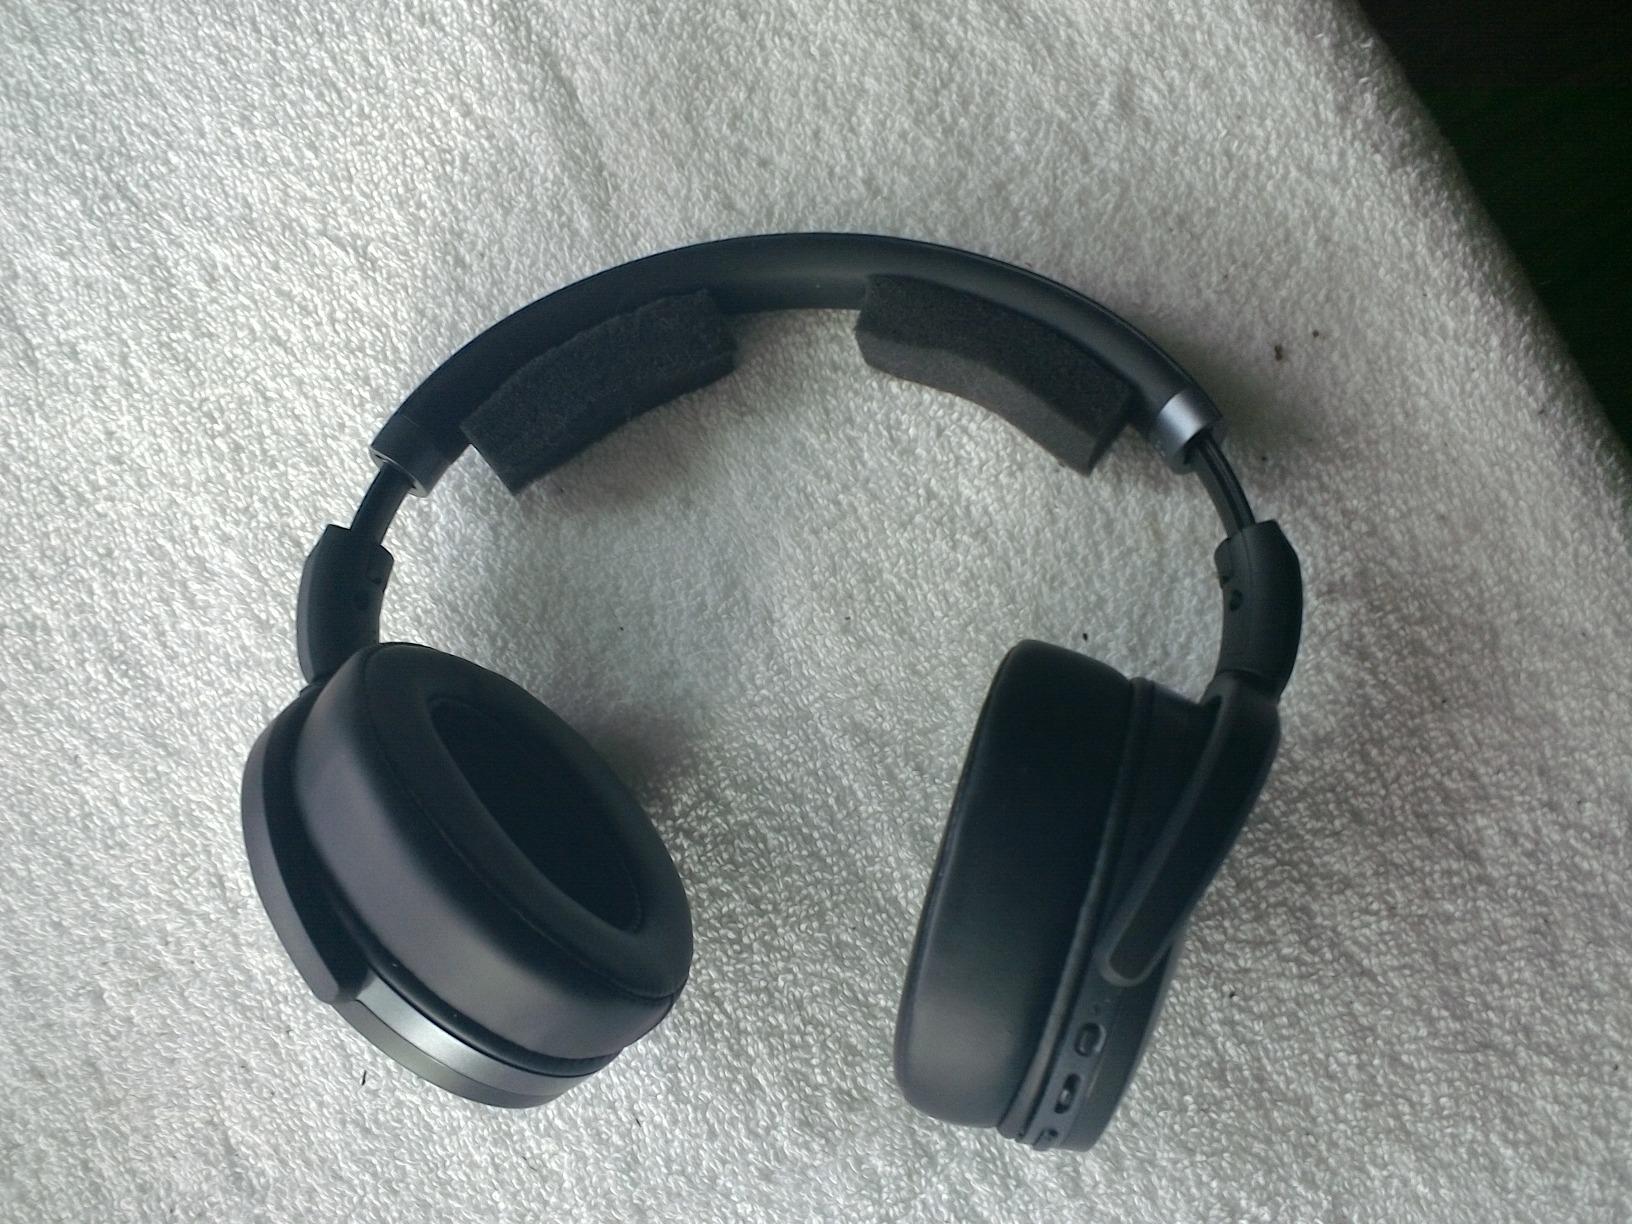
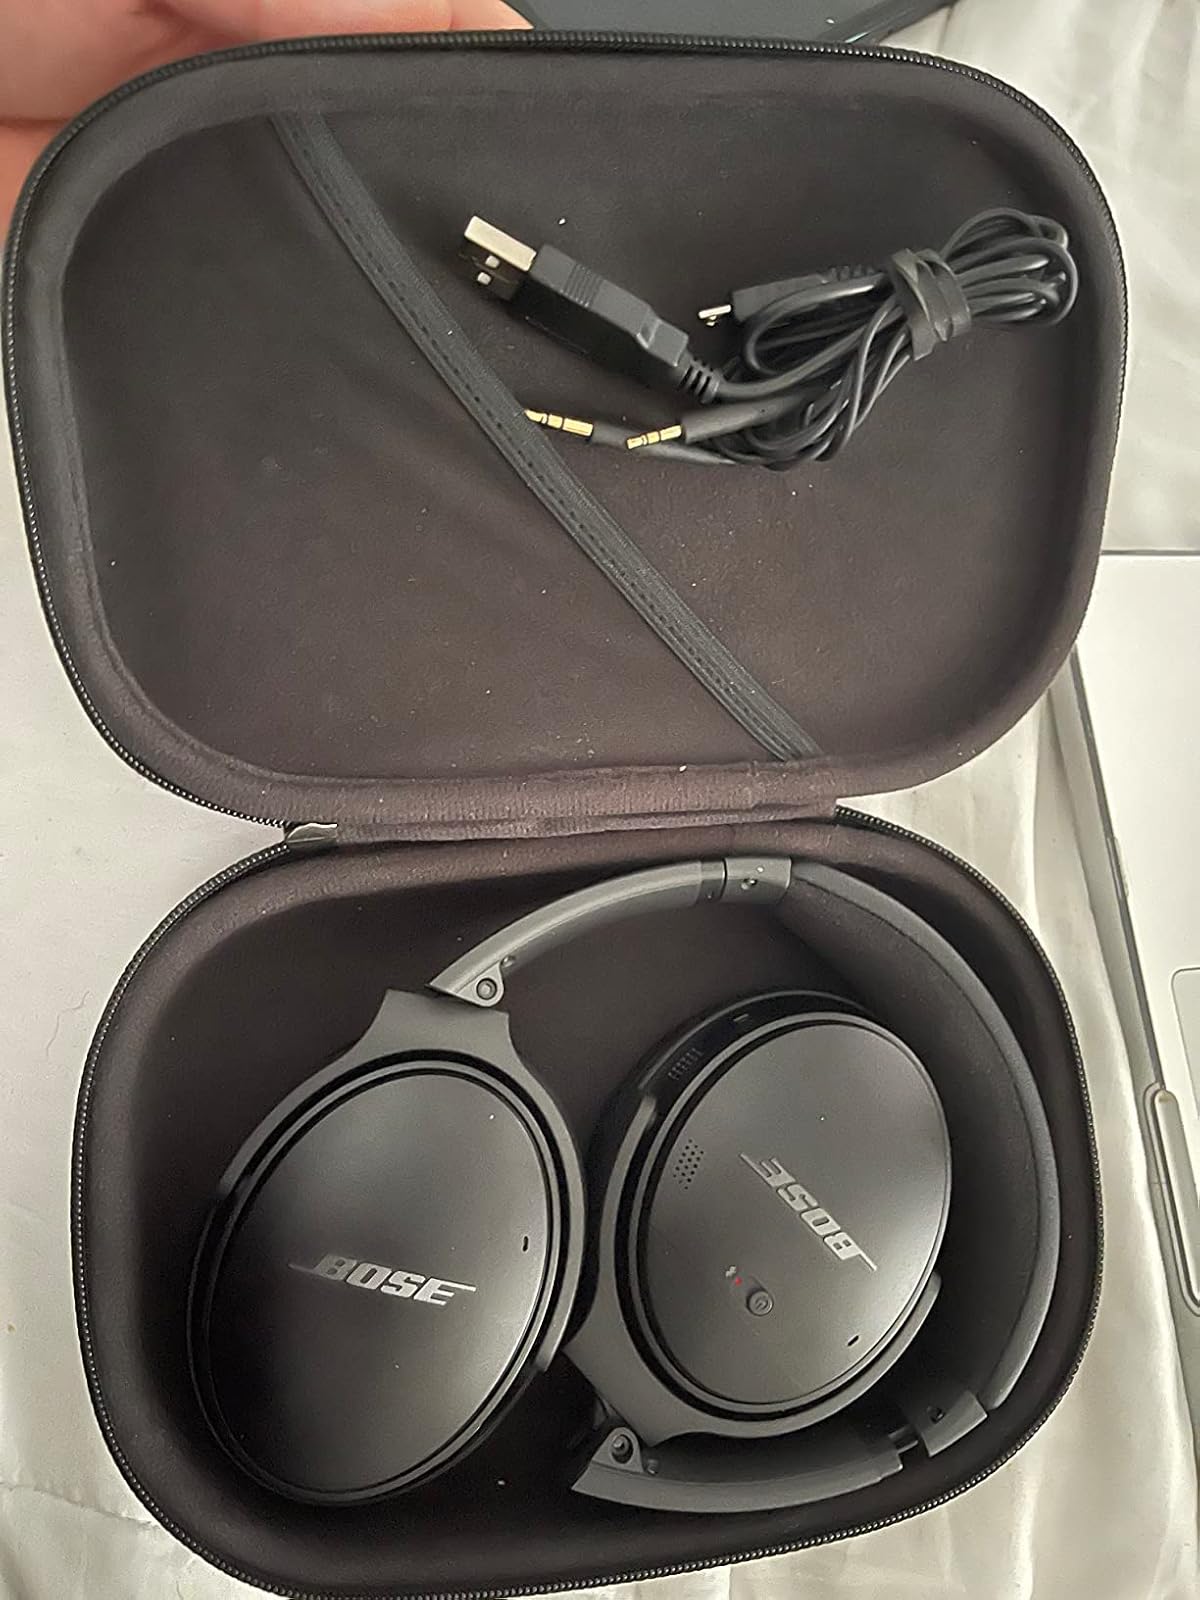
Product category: headphones
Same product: no